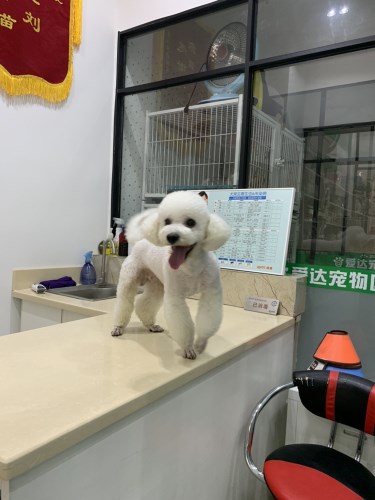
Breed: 3083-n000117-Bichon_Frise